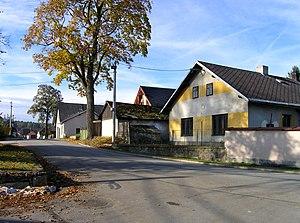
Bílý Kámen est une commune du district de Jihlava, dans la région de Vysočina, en Tchéquie. Sa population s'élevait à 283 habitants en 2019.